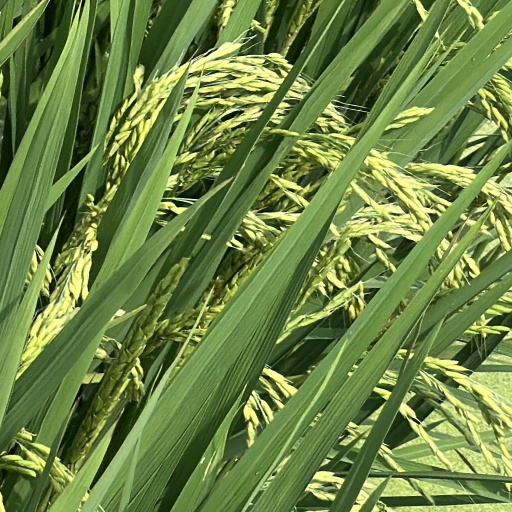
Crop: rice